Shikshin Temple

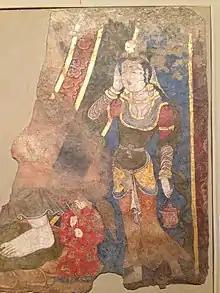
Mural depicting a woman with funerary urn.

The site's Chinese name "Qigexing" has also been spelled as "Shikchin", "Shikshin", "Šikšin", "Xikeqin", or "Xigexing". The archaeologist Albert Grünwedel who worked at the site during the third German Turfan expedition (1905–1907) referred to the site as "Šorčuq"(derived from the Uyghur name Xorqu), this name is also sometimes spelled as Shorchuk, "Chorchuk", or "Shorchuq" and may refer to salt deposits in the surrounding steppes. The site is also referred to as "Ming oi" or "Mingoi" (明屋), a term that literally means "Thousand Dwellings" in the Uyghur language and is also used for other temple sites in the region such as the Kizil Caves.